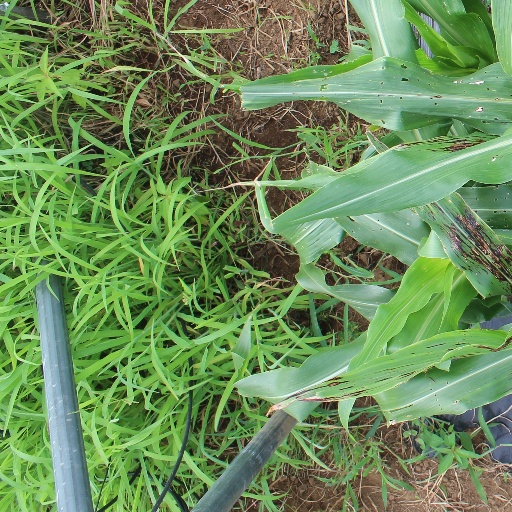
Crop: sorghum